Christian Berger

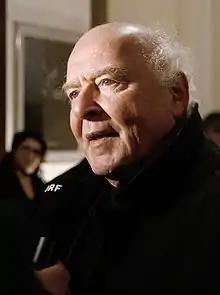
Berger at the Austrian Film Awards 2011 at the Odeon theater in Vienna.

Christian Berger (born 13 January 1945) is an Austrian cinematographer. His 1985 film "Raffl" was entered into the 14th Moscow International Film Festival. He is mostly known for his work with Michael Haneke. In February 2010, Berger was nominated for an Academy Award for Best Cinematography for his work on "The White Ribbon" at the 82nd Academy Awards. He also won the ASC Award for Best Cinematography for the same film.